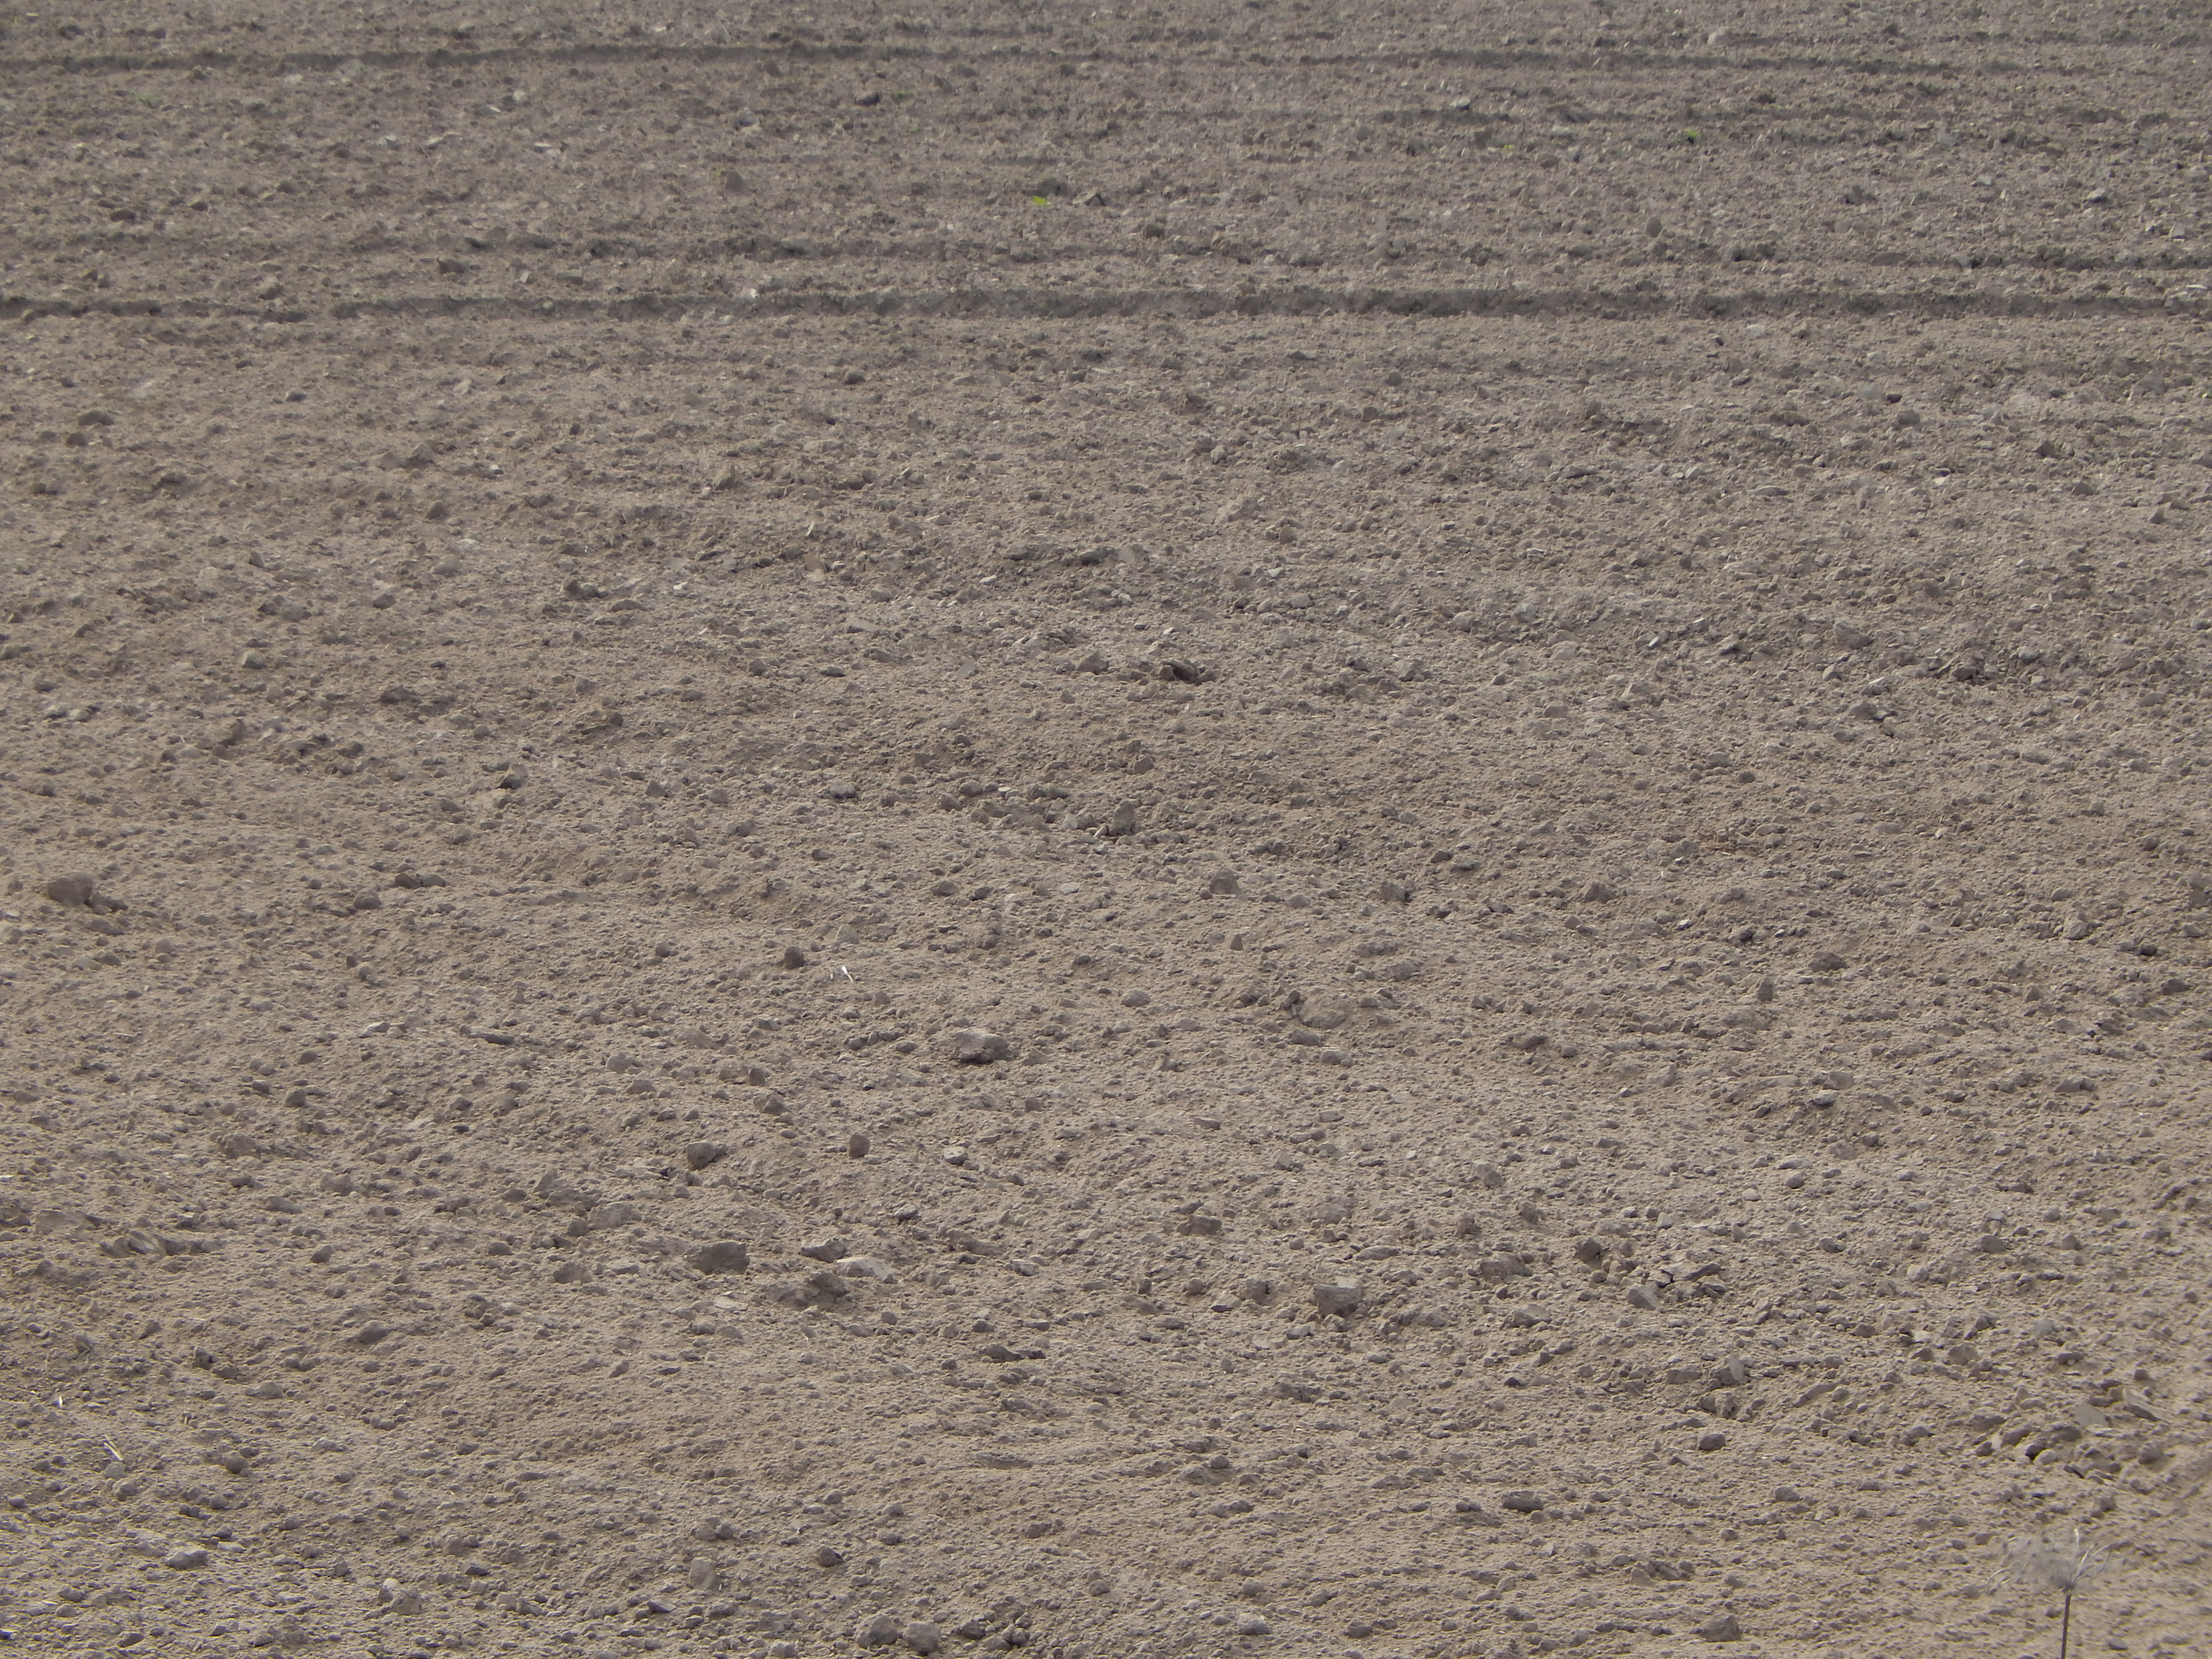
field, plowed, soil, crops, arable, earth, plow, agriculture, background, texture, farming, nature, rural, brown, spring, fields, pattern, land, crop, sowing, countryside, green, farm, agronomy, sand, grass